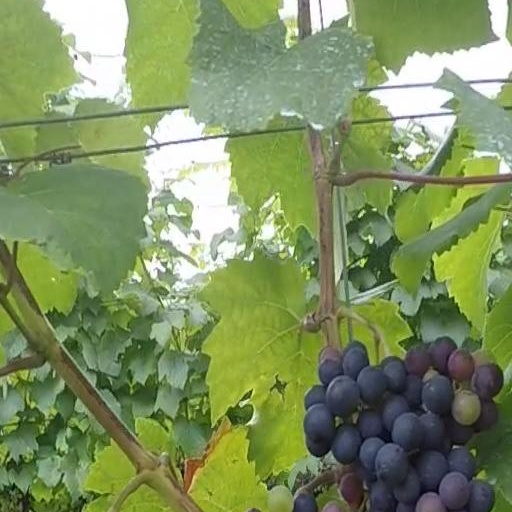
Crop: grape